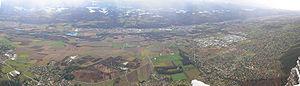
Panorama de la vallée de l'Isère depuis le massif de la Chartreuse.
L'Isère est une rivière du Sud-Est de la France, affluent important en rive gauche du Rhône. Elle prend sa source dans le massif des Alpes, en Savoie, dans le Parc national de la Vanoise, sur la commune de Val d'Isère, au glacier des sources de l'Isère sous la Grande aiguille Rousse. Elle se jette dans le Rhône à quelques kilomètres au nord de Valence.